Invincible-class aircraft carrier

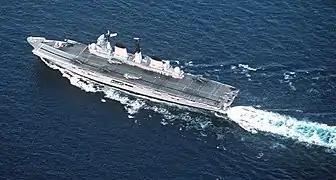
HMS "Invincible" in 1991

After the 1982 Falklands War, CIWS guns were added to the design. "Illustrious" had them fitted at the last minute before commissioning, "Ark Royal" had them added as a normal part of the building process, and "Invincible" had them fitted during her first overhaul after the Falklands. Initially, "Invincible" and "Illustrious" were fitted with two Vulcan Phalanx units; these were replaced with three Goalkeeper systems. "Ark Royal" retained the three Phalanx CIWS systems she was fitted with when built (she could be easily distinguished from her sisters by the Phalanx's distinctive white "R2-D2" radome). Electronic countermeasures were provided by a Thales jamming system and ECM system. Seagnat launchers were provided for chaff or flare decoys. As part of upgrades during the mid-1990s, all three ships had the Sea Dart removed, with the forecastle filled in to increase the size of the flight deck.